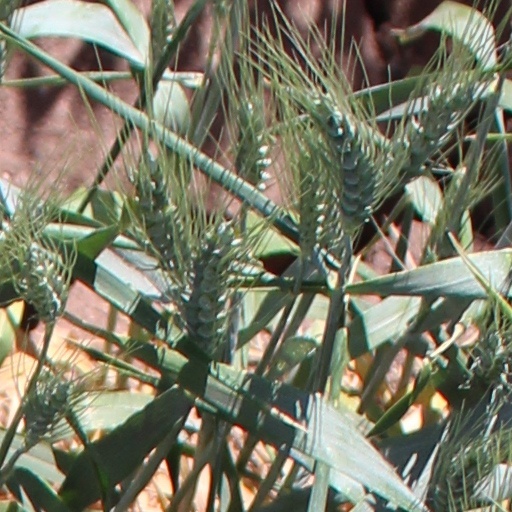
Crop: wheat